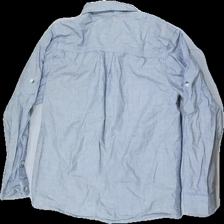
View: back
Type: Shirt
Category: Children
Brand: Not in the list
Brand text on label: Åhléns
Colors: Blue
Material: 100% cotton
Cut: Regular
Size: 134
Season: All
Price range: 50-100
Recommended usage: Reuse